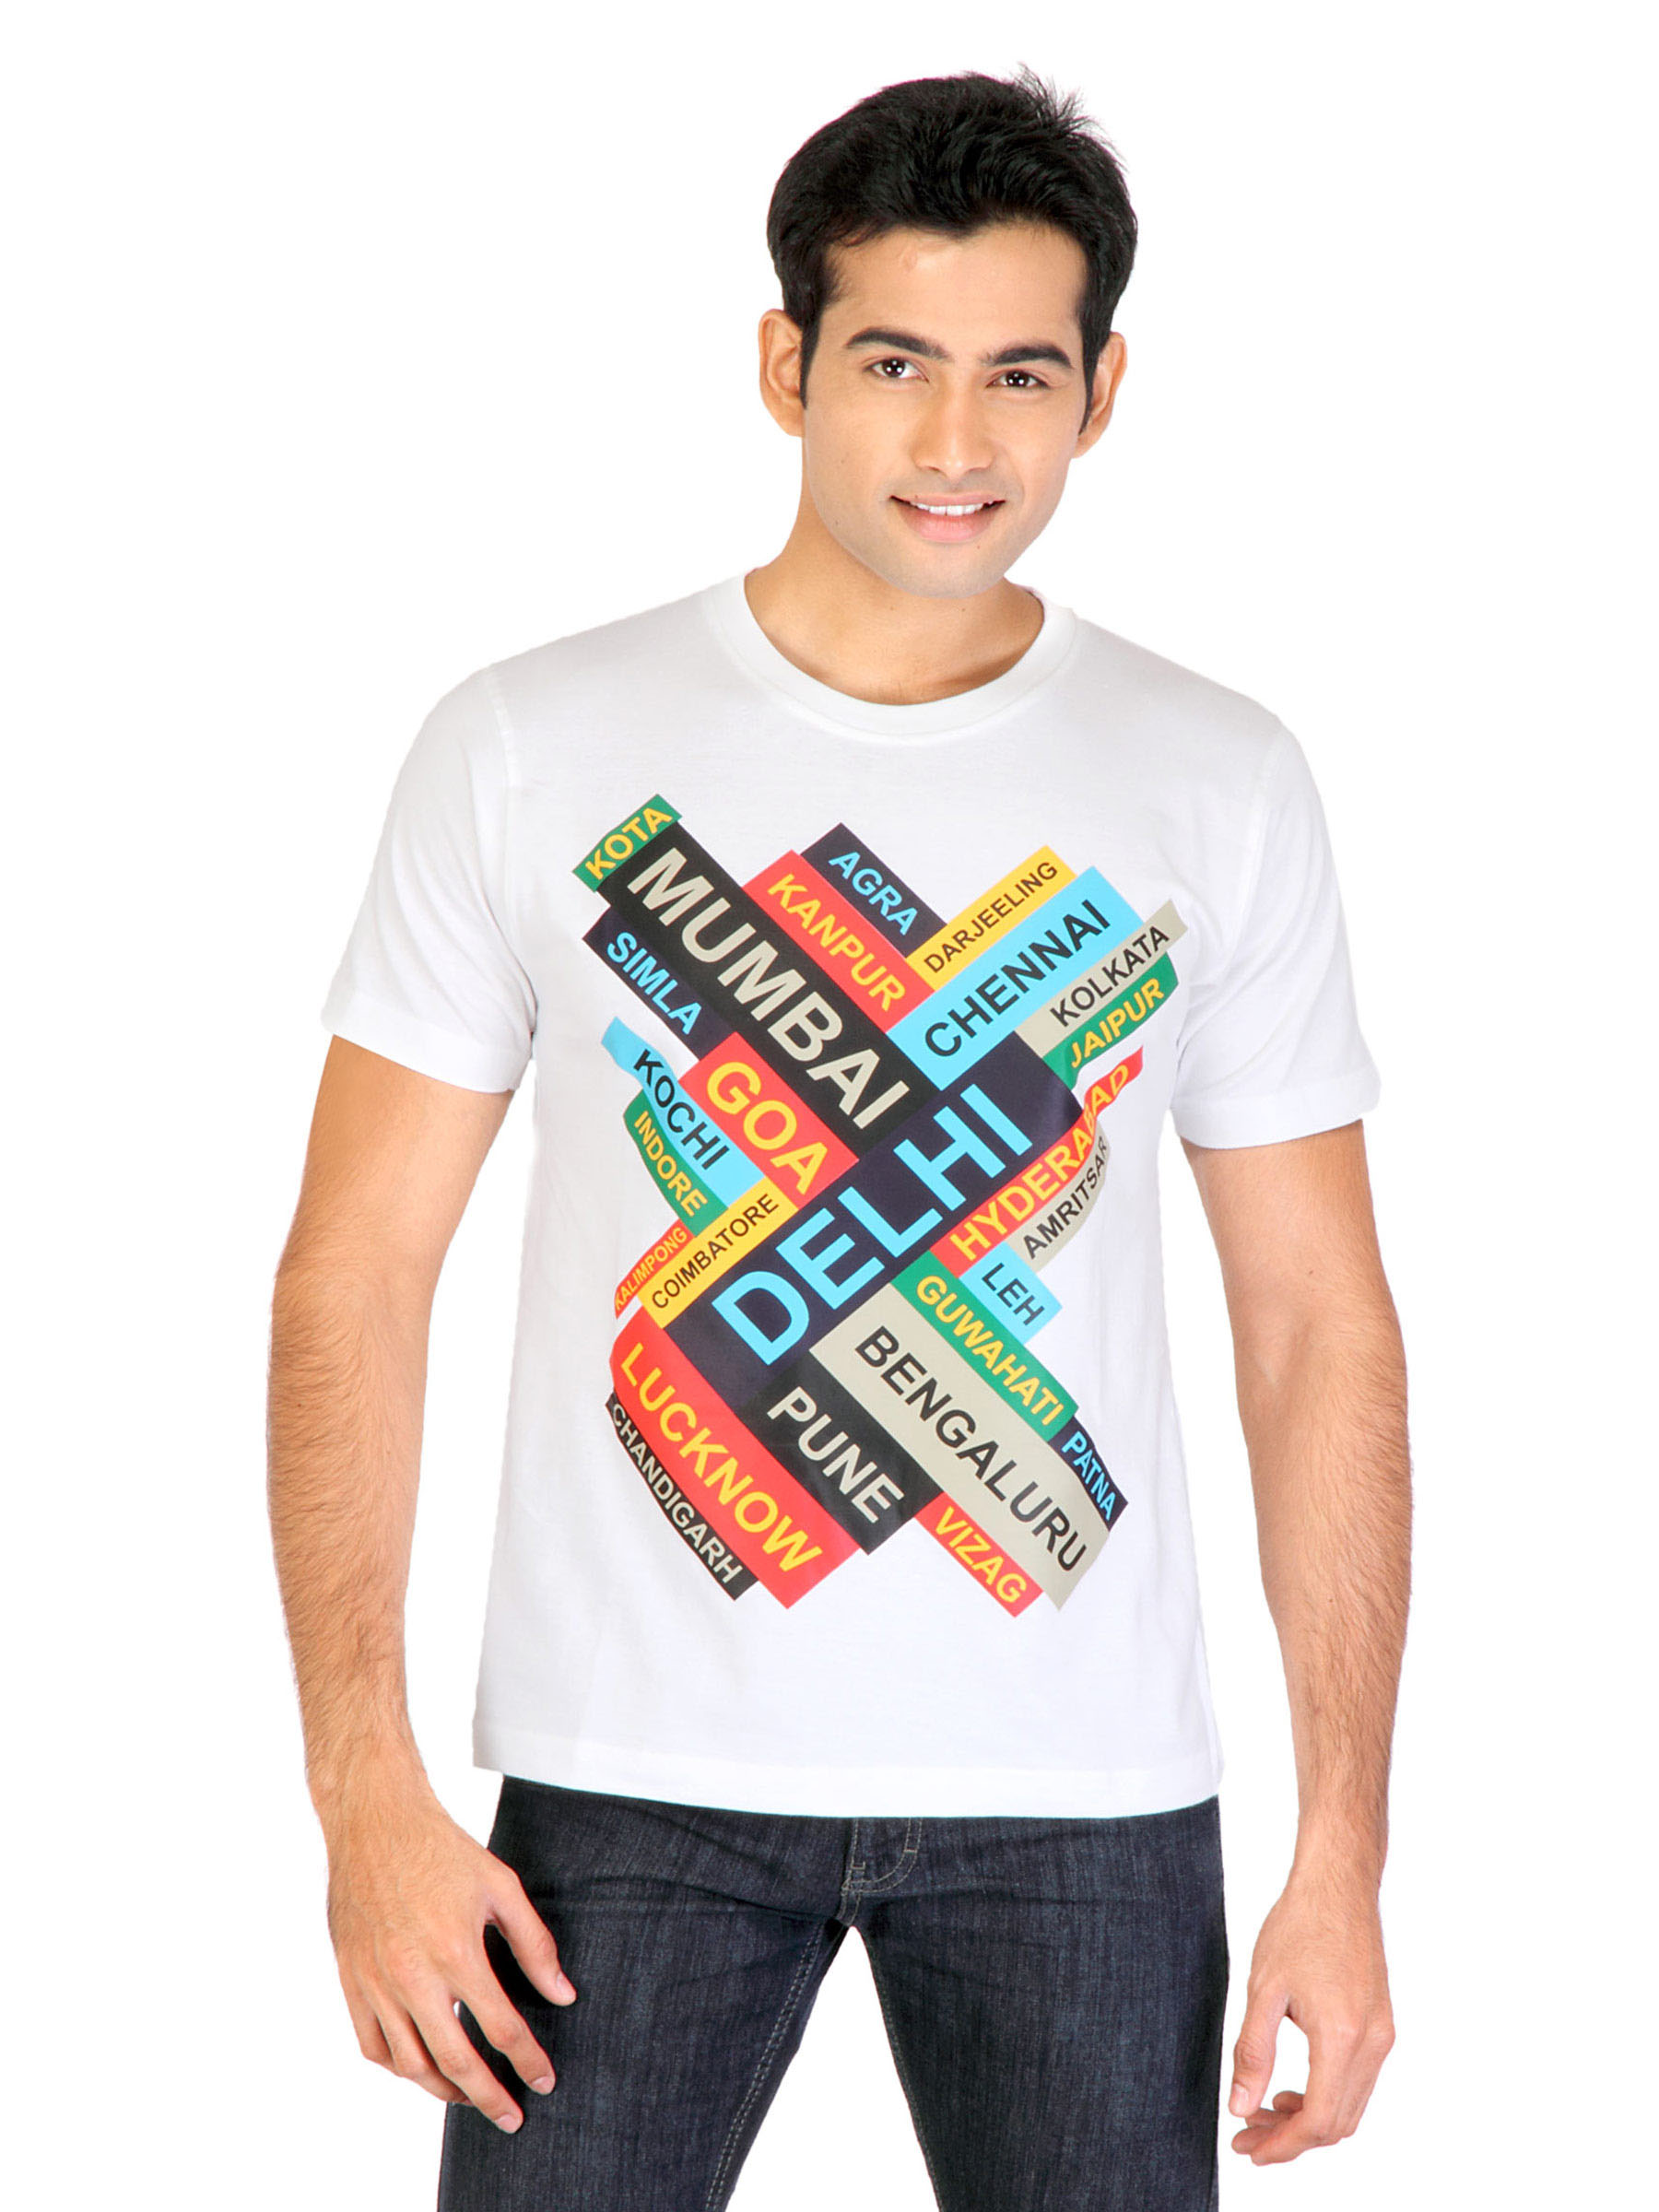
Tantra Men Printed White Tshirts
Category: Apparel / Topwear / Tshirts
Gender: Men
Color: White
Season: Fall 2011
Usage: Casual